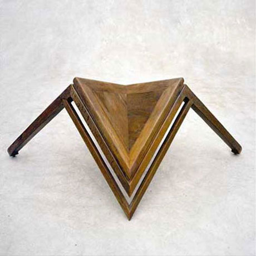
table with legs , image from the gallery .